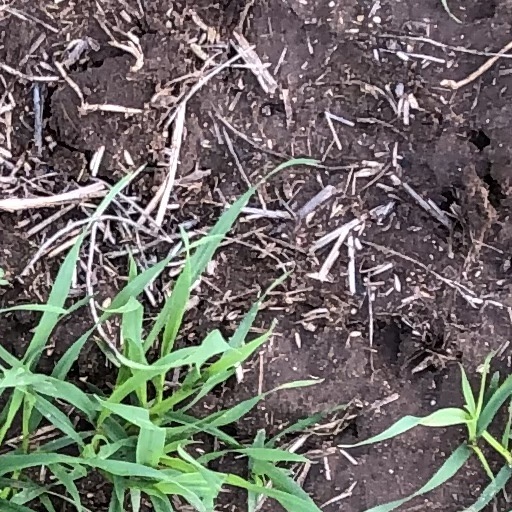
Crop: wheat